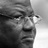
Emotion: sad